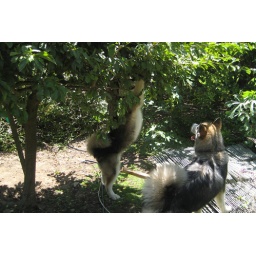
seeing double, my dog in a plum tree